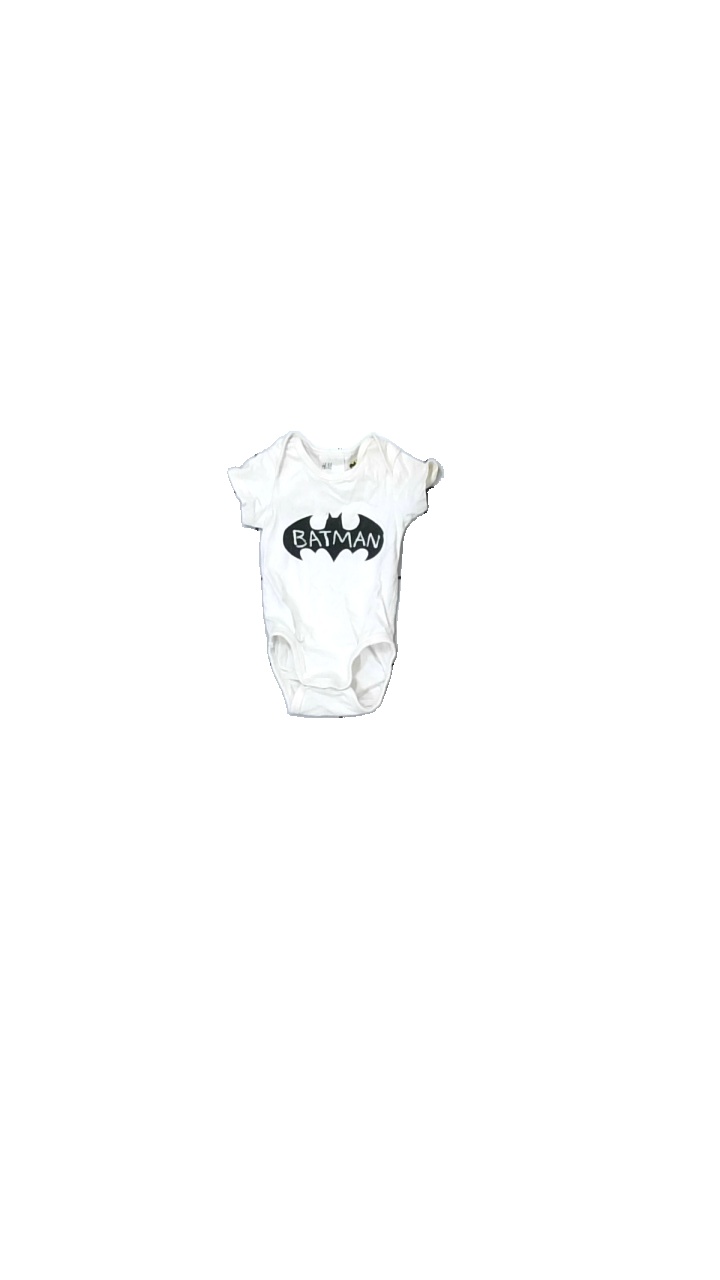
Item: Top (Children)
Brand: H&m
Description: vit body med text fram, missfärgad
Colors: White, Black
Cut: Regular
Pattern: Other
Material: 100% cotton
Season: All
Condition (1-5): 2
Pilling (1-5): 5
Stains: Major
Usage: Export
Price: <50